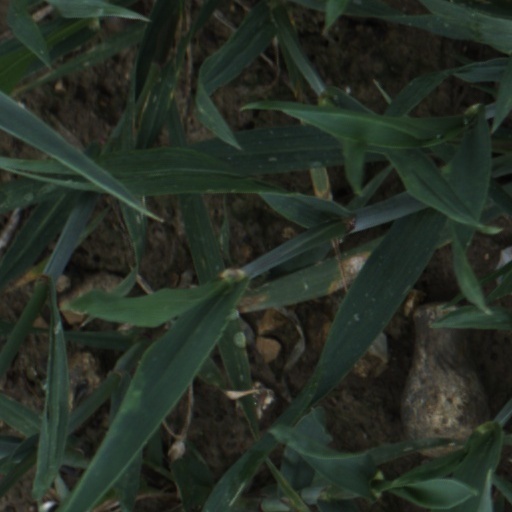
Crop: wheat